Egg Nebula

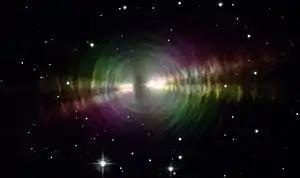
RAFGL 2688, the Egg Nebula

The Egg Nebula (also known as RAFGL 2688 and CRL 2688) is a bipolar protoplanetary nebula approximately 3,000 light-years away from Earth. Its peculiar properties were first described in 1975 using data from the 11 μm survey obtained with sounding rocket by Air Force Geophysical Laboratory (AFGL) in 1971 to 1974. (Previously, the object was catalogued by Fritz Zwicky as a pair of galaxies.)